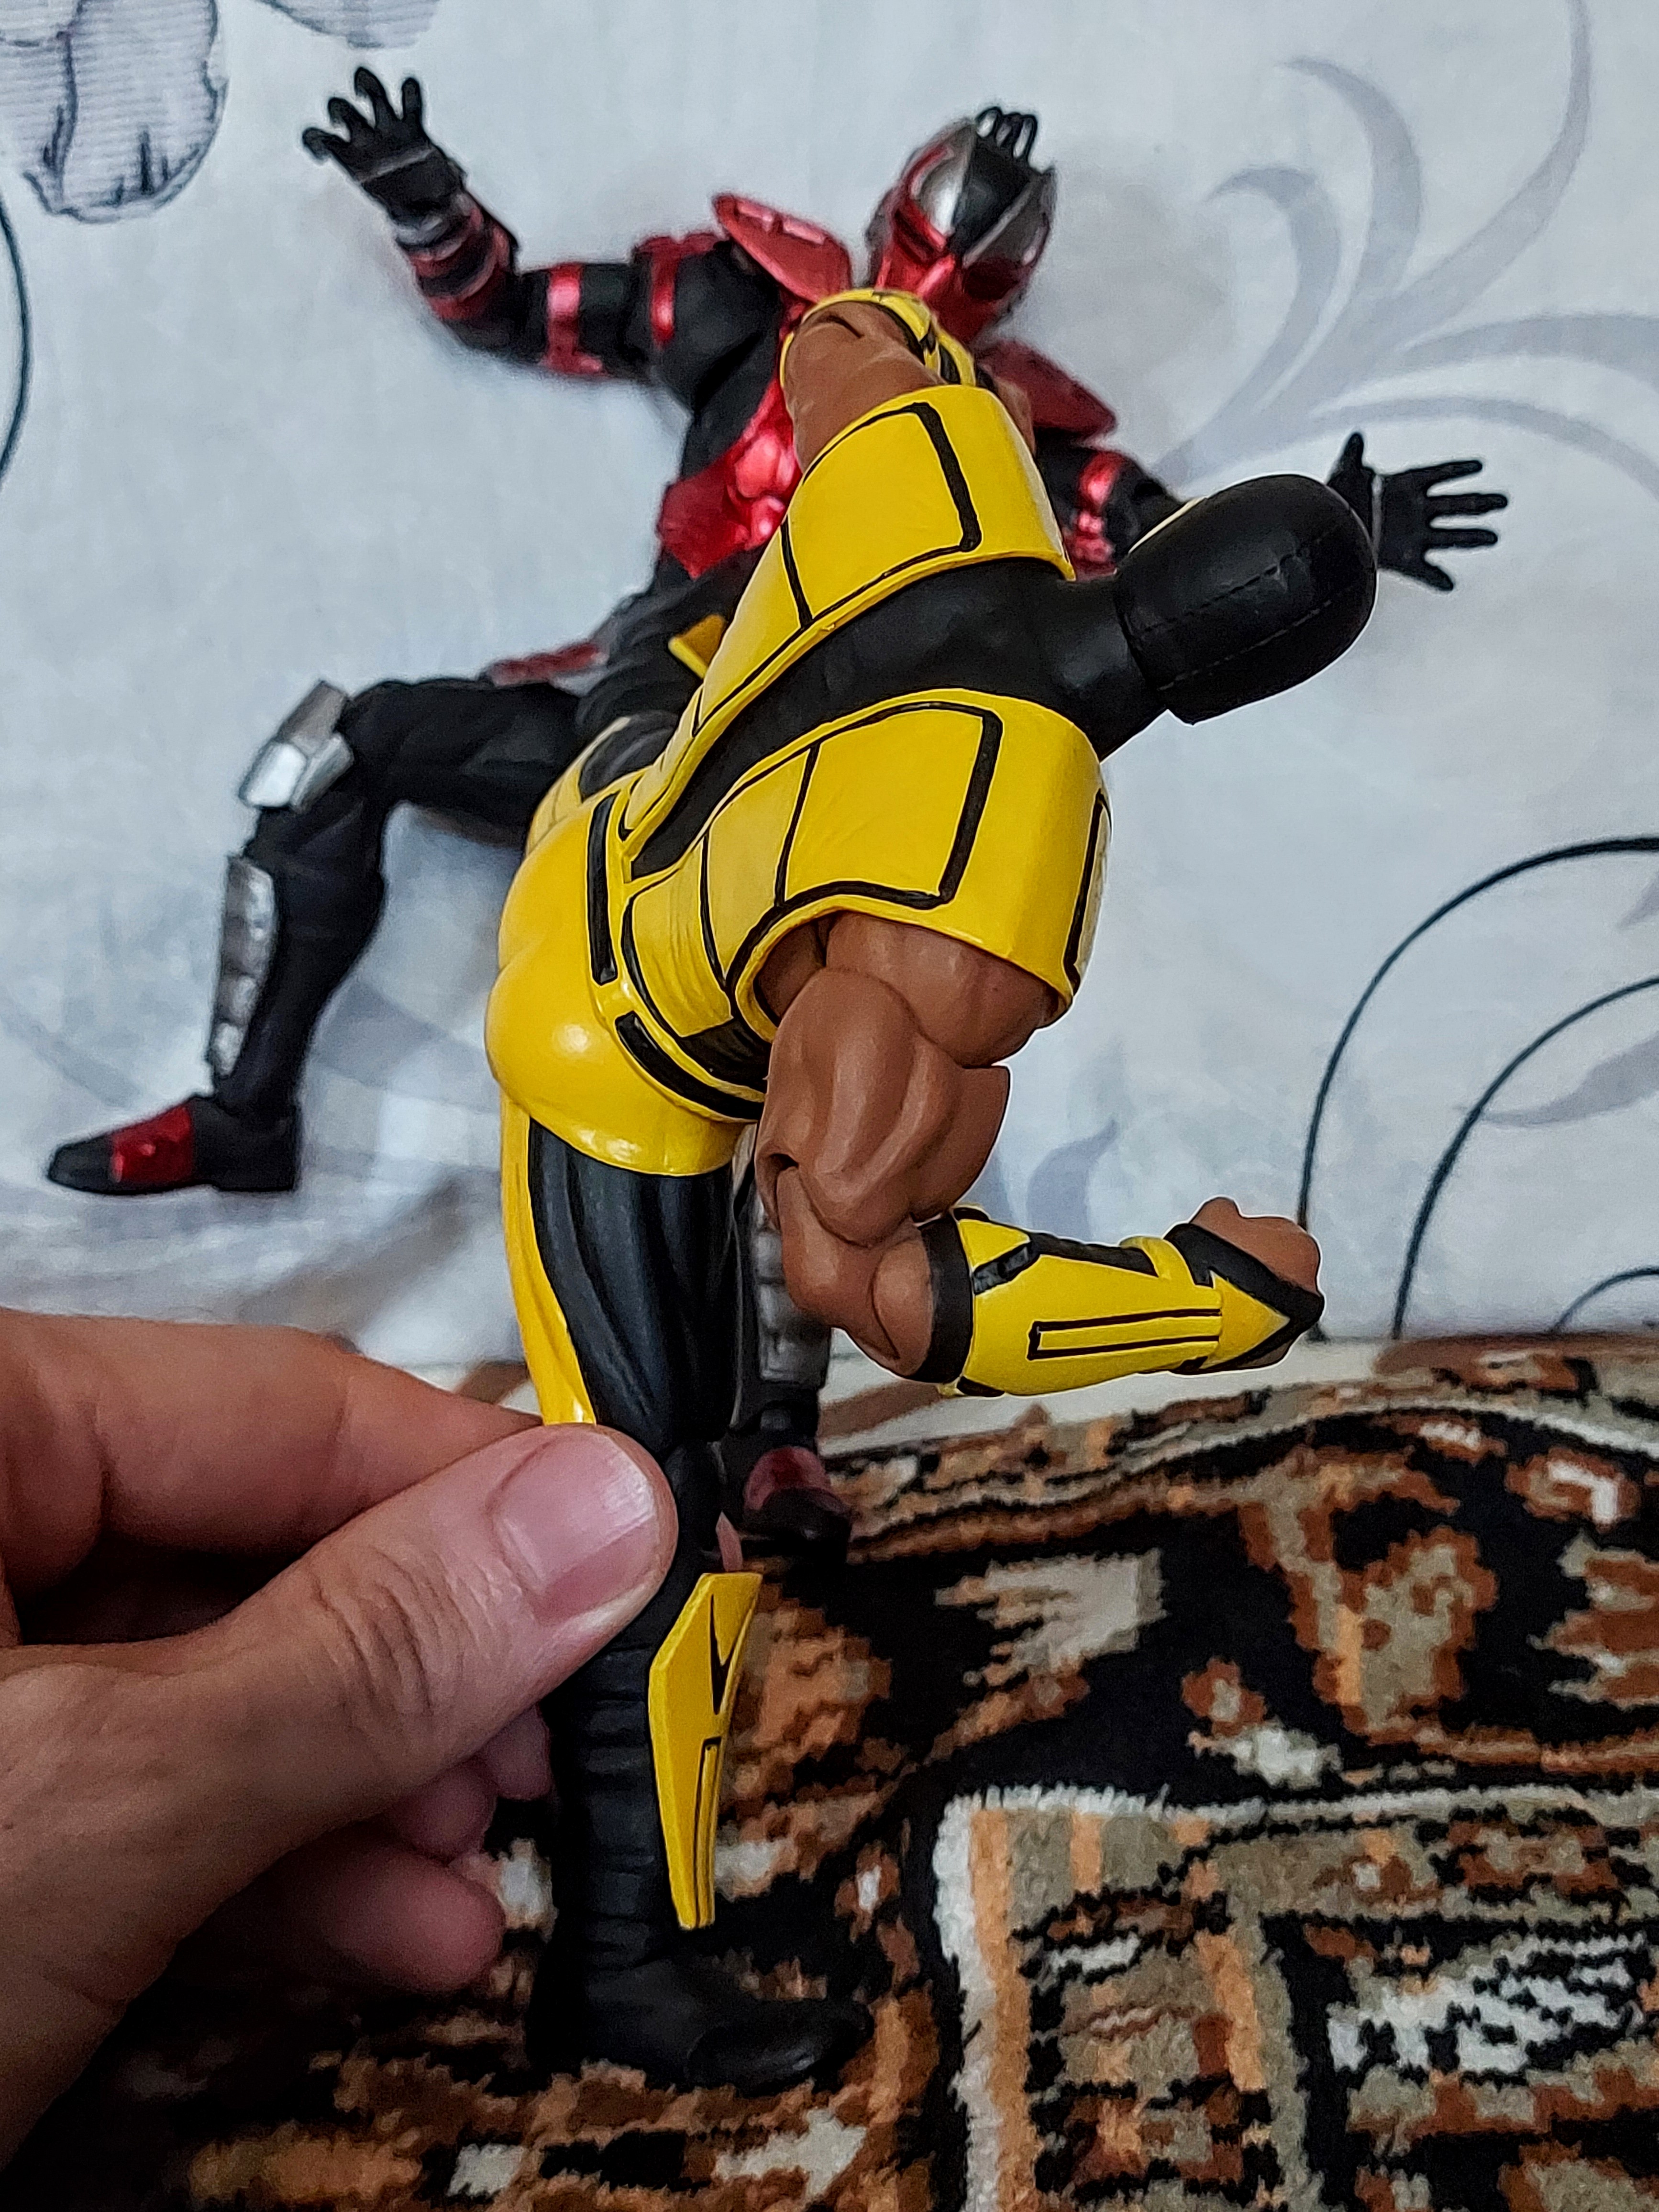
scorpion, storm, collectibles, horse, yellow, helmet, art, recreation, toy, fictional character, climbing harness, sports, horse tack, painting, bridle, extreme sport, illustration, pack animal, adventure, rein, mythology, visual arts, fiction, soil, competition event, personal protective equipment, fun, costume, comics, rock, action figure, rope, knight, saddle, drawing, costume design, jockey, individual sports, hero, middle ages, graphics